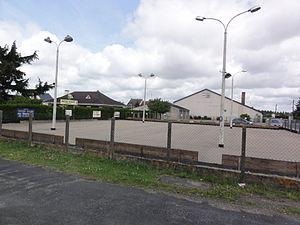
Mareau-aux-Prés (Loiret) boulodrome et salle polyvalente
Mareau-aux-Prés est une commune française située dans le département du Loiret en région Centre-Val de Loire.